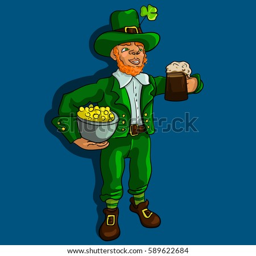
print a leprechaun with a pot of gold and beer mug , the symbol of day